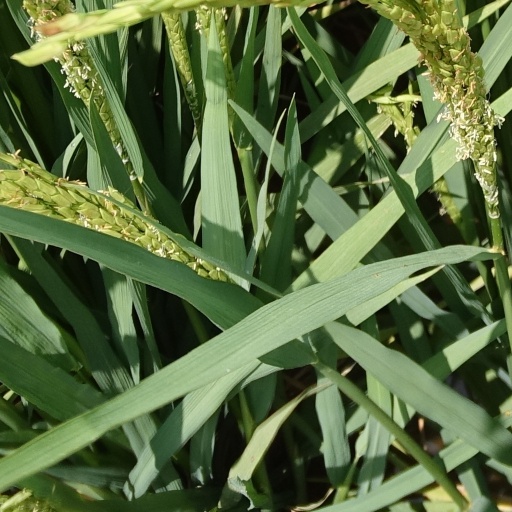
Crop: rice